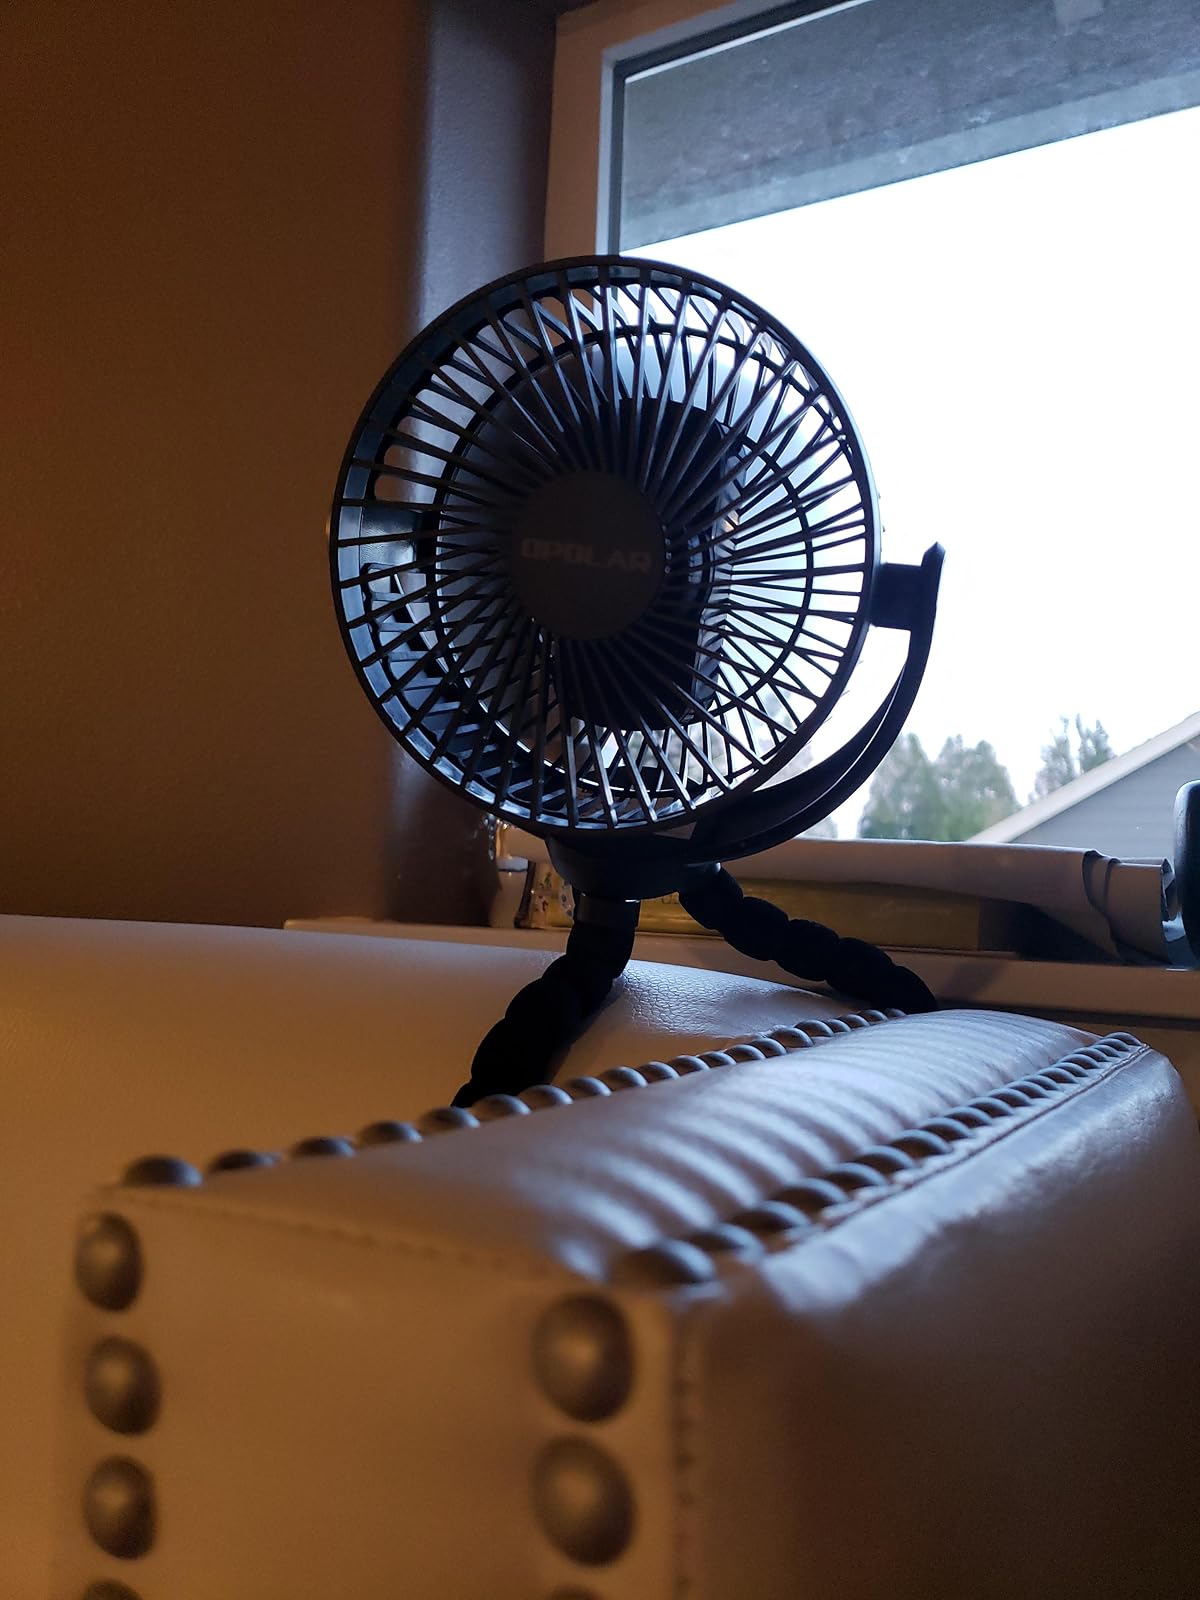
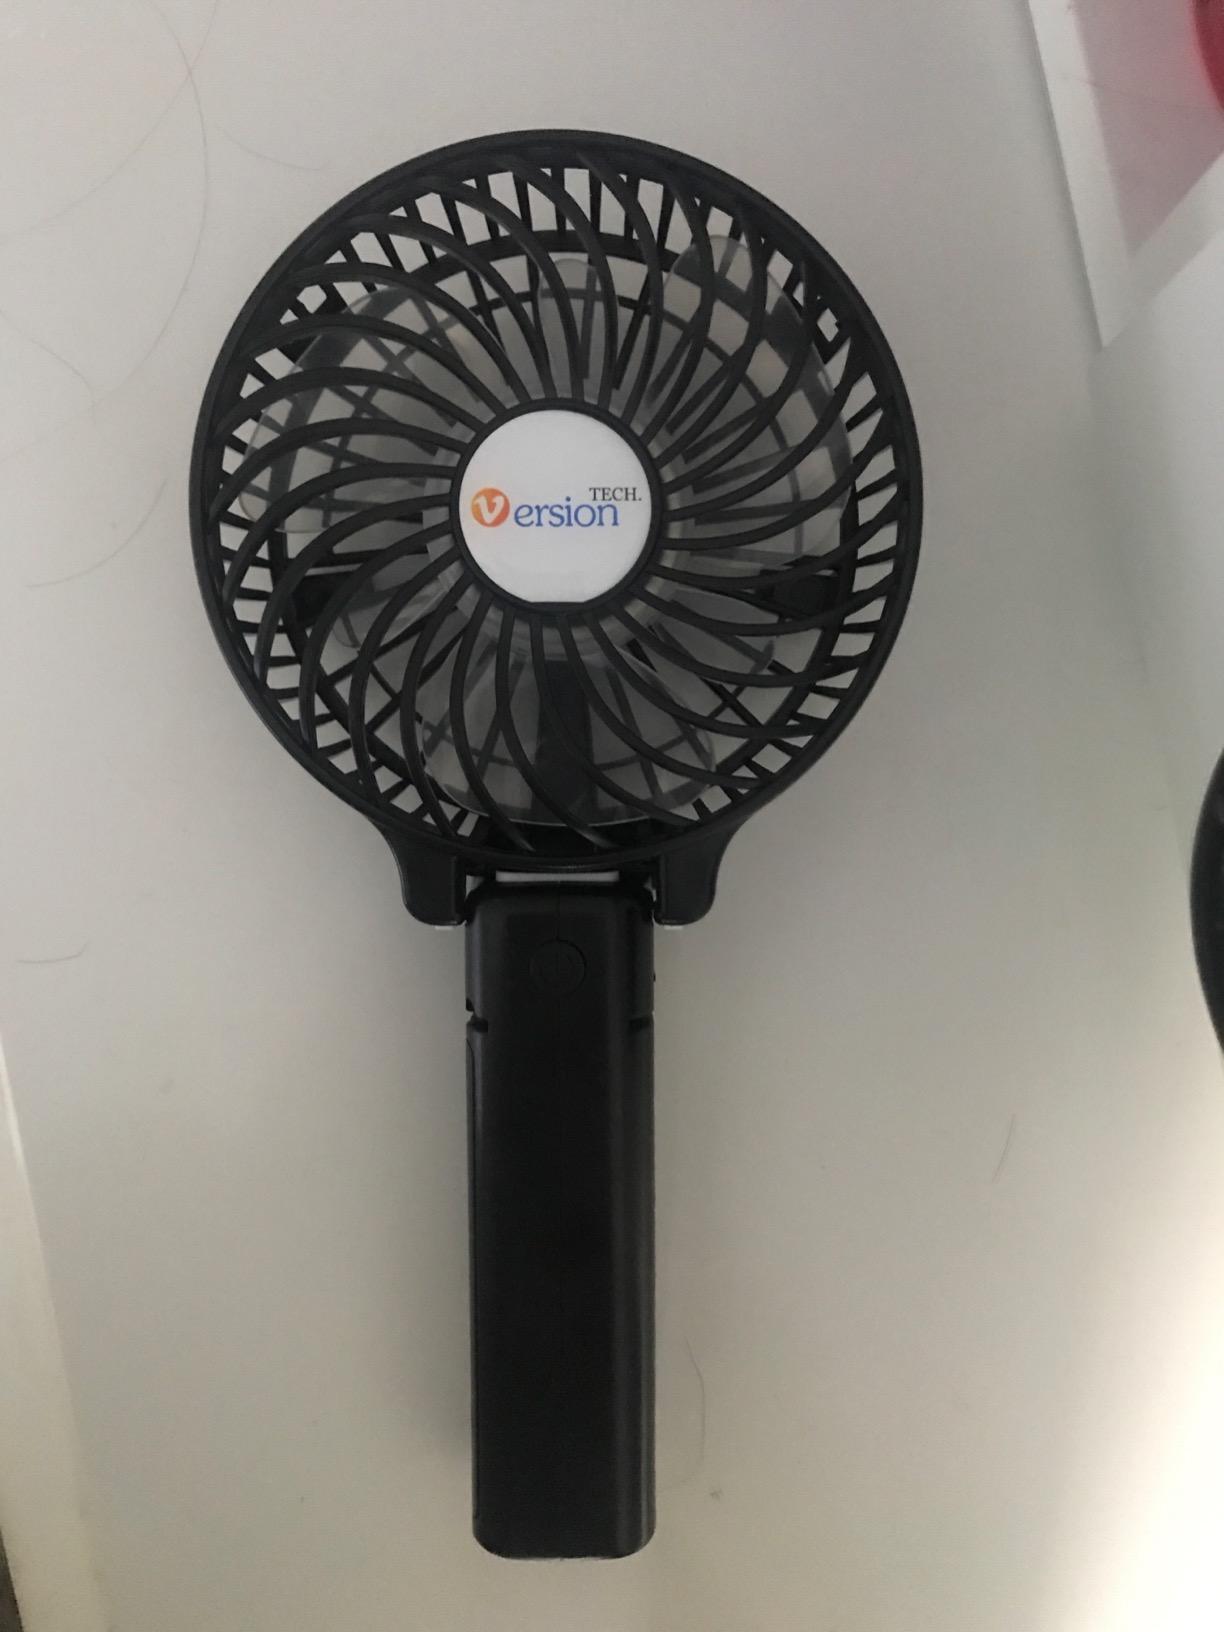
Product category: fan
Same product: no